Nicopolis

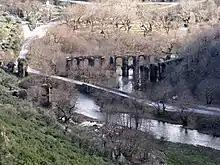
Aqueduct at Agios Georgios

The ruins of Nicopolis, now known as Palaea Preveza ("Old Preveza"), lie about 5 km north of the town, on a small bay of the Gulf of Arta (Sinus Ambracius) at the narrowest part of the isthmus of the peninsula which separates the Gulf from the Ionian Sea. The site was briefly excavated by John Papadimitriou in 1940. Besides the Acropolis, the most conspicuous features are: